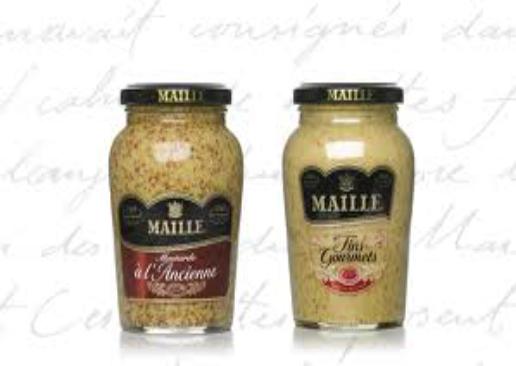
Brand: Maille
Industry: Food